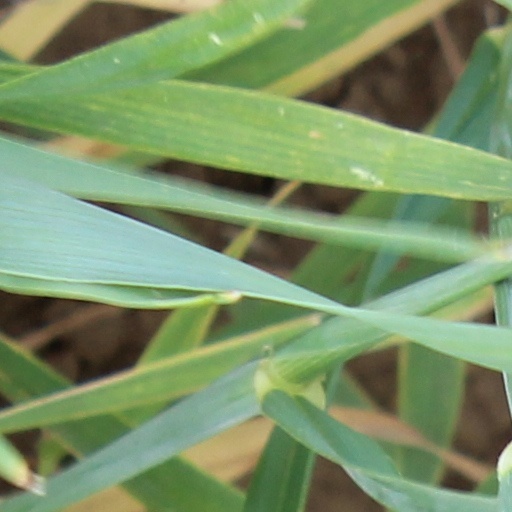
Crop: wheat